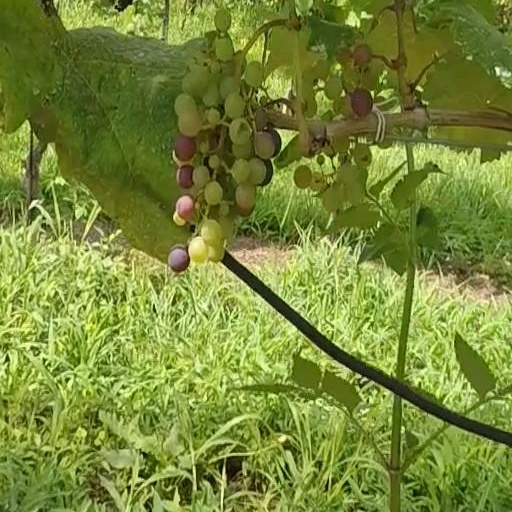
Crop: grape